Latrobe Football Club

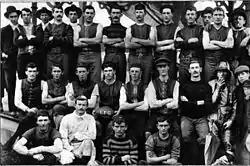
The Latrobe Football Club in 1904

During their time in the NWFU, Latrobe were known as the "Diehards" and had royal blue and red as their club colours. The club was formed on the 19 June 1881 and they played local football before joining the NWFA in 1894. They continued in the NWFA until 1908 where after a fallout with the NWFA executive they helped formed the NWFL in 1909. this turned into the NWFU IN 1910. They claimed premierships in 1891, 1892 in local competitions and a NWFA premiership in 1907.